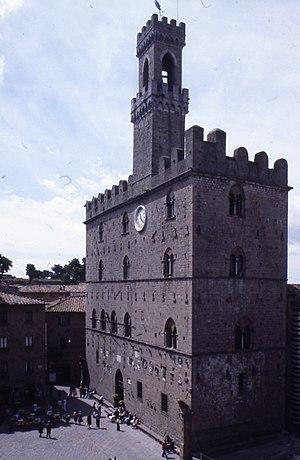
Le Palais des Prieurs se trouve dans le centre historique de Volterra, sur la place du même nom, dans la province de Pise.